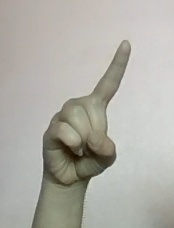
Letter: bb